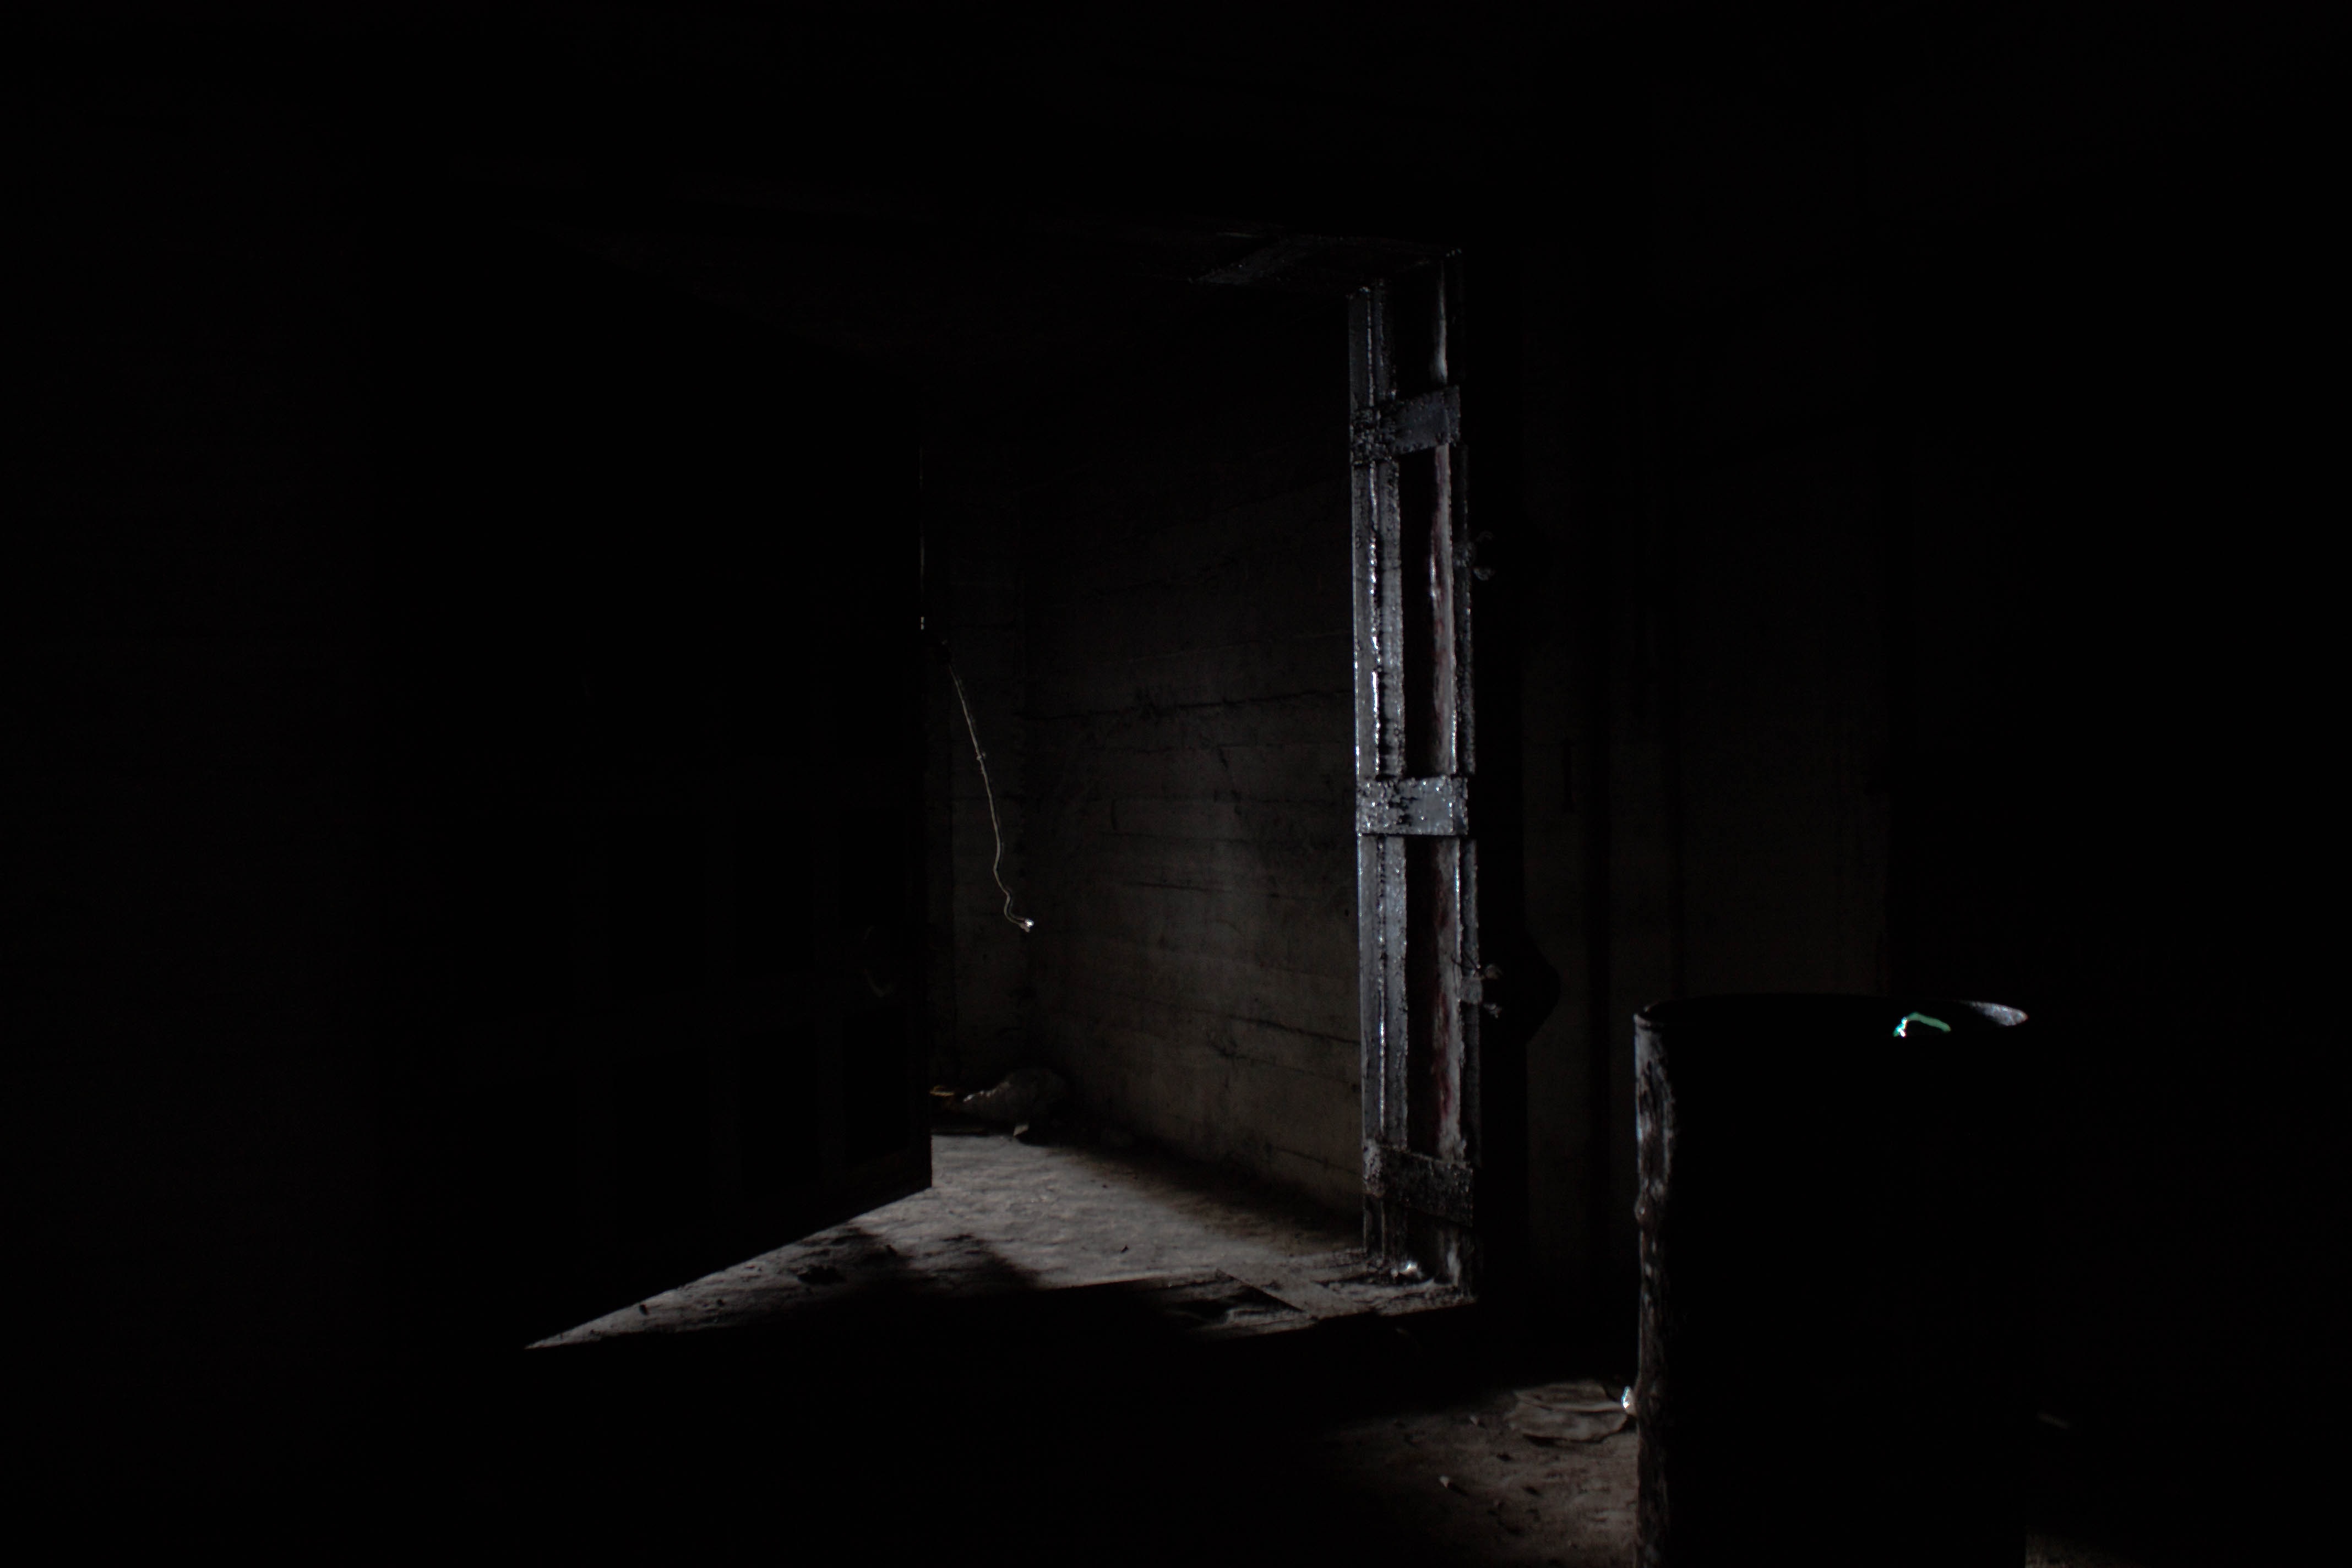
light, black and white, white, night, shadow, darkness, black, monochrome, lighting, minimalism, shape, monochrome photography, film noir